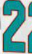
Number: 2